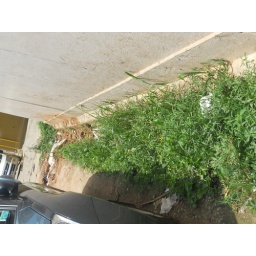
car parked in front of the house